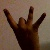
The image shows a hand gesture representing the number 8 in Indian Sign Language.